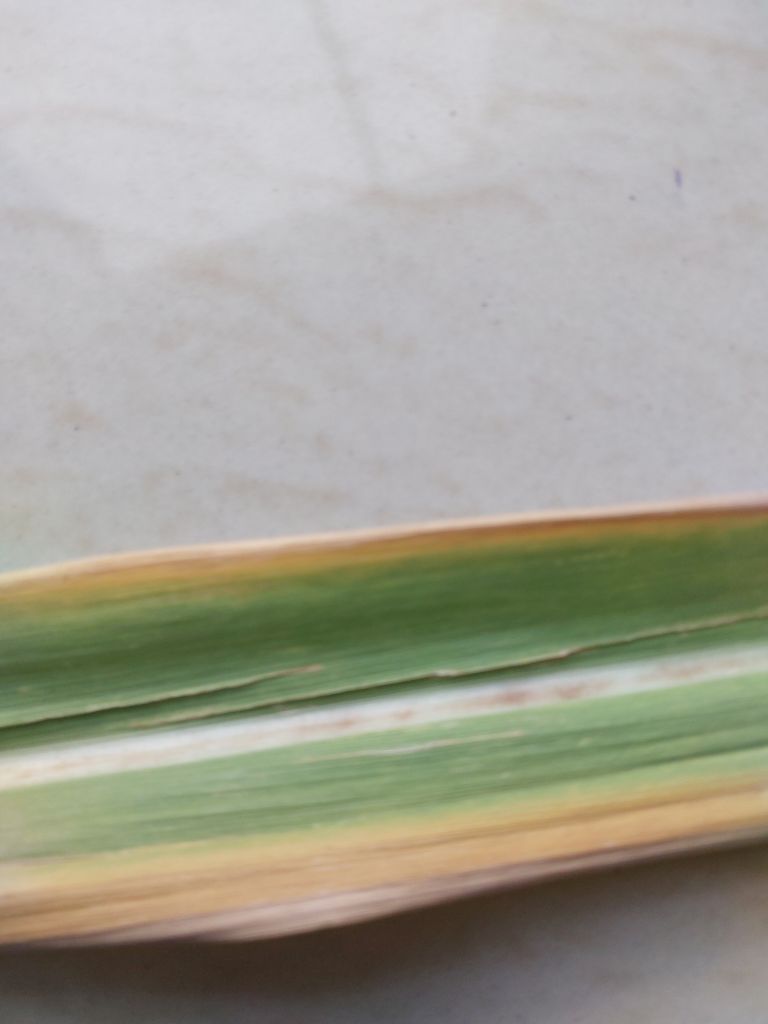
Label: Brown Spot